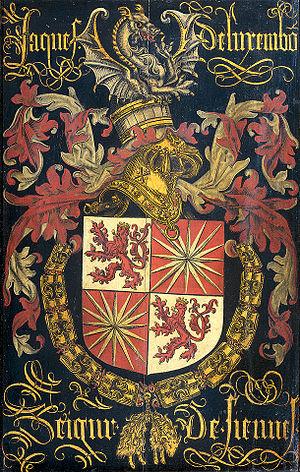
Les comtes de Luxembourg à la fin du Moyen Âge portaient : burelé d'argent et d'azur de dix pièces, au lion de gueules, armé, lampassé et couronné d'or brochant sur le tout